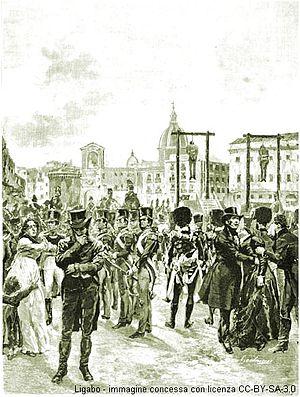
Les mouvements insurrectionnels de 1820-1821 sont des tentatives d'insurrections nées en Espagne et qui se sont diffusées dans divers autres pays.
L’Insurrection dans le Royaume des Deux-Siciles de 1820 est l'action menée par des officiers supérieurs de l'armée du Royaume des Deux-Siciles d’obédiences carbonari tels que les frères Florestano et Guglielmo Pepe. Elle s'inscrit dans un contexte international visant à obtenir une monarchie constitutionnelle comme c'est le cas en Espagne en janvier 1820 et plus tard dans le royaume de Sardaigne, en mars 1821. L'insurrection prend fin en avril 1821 après l'intervention de l'Autriche.